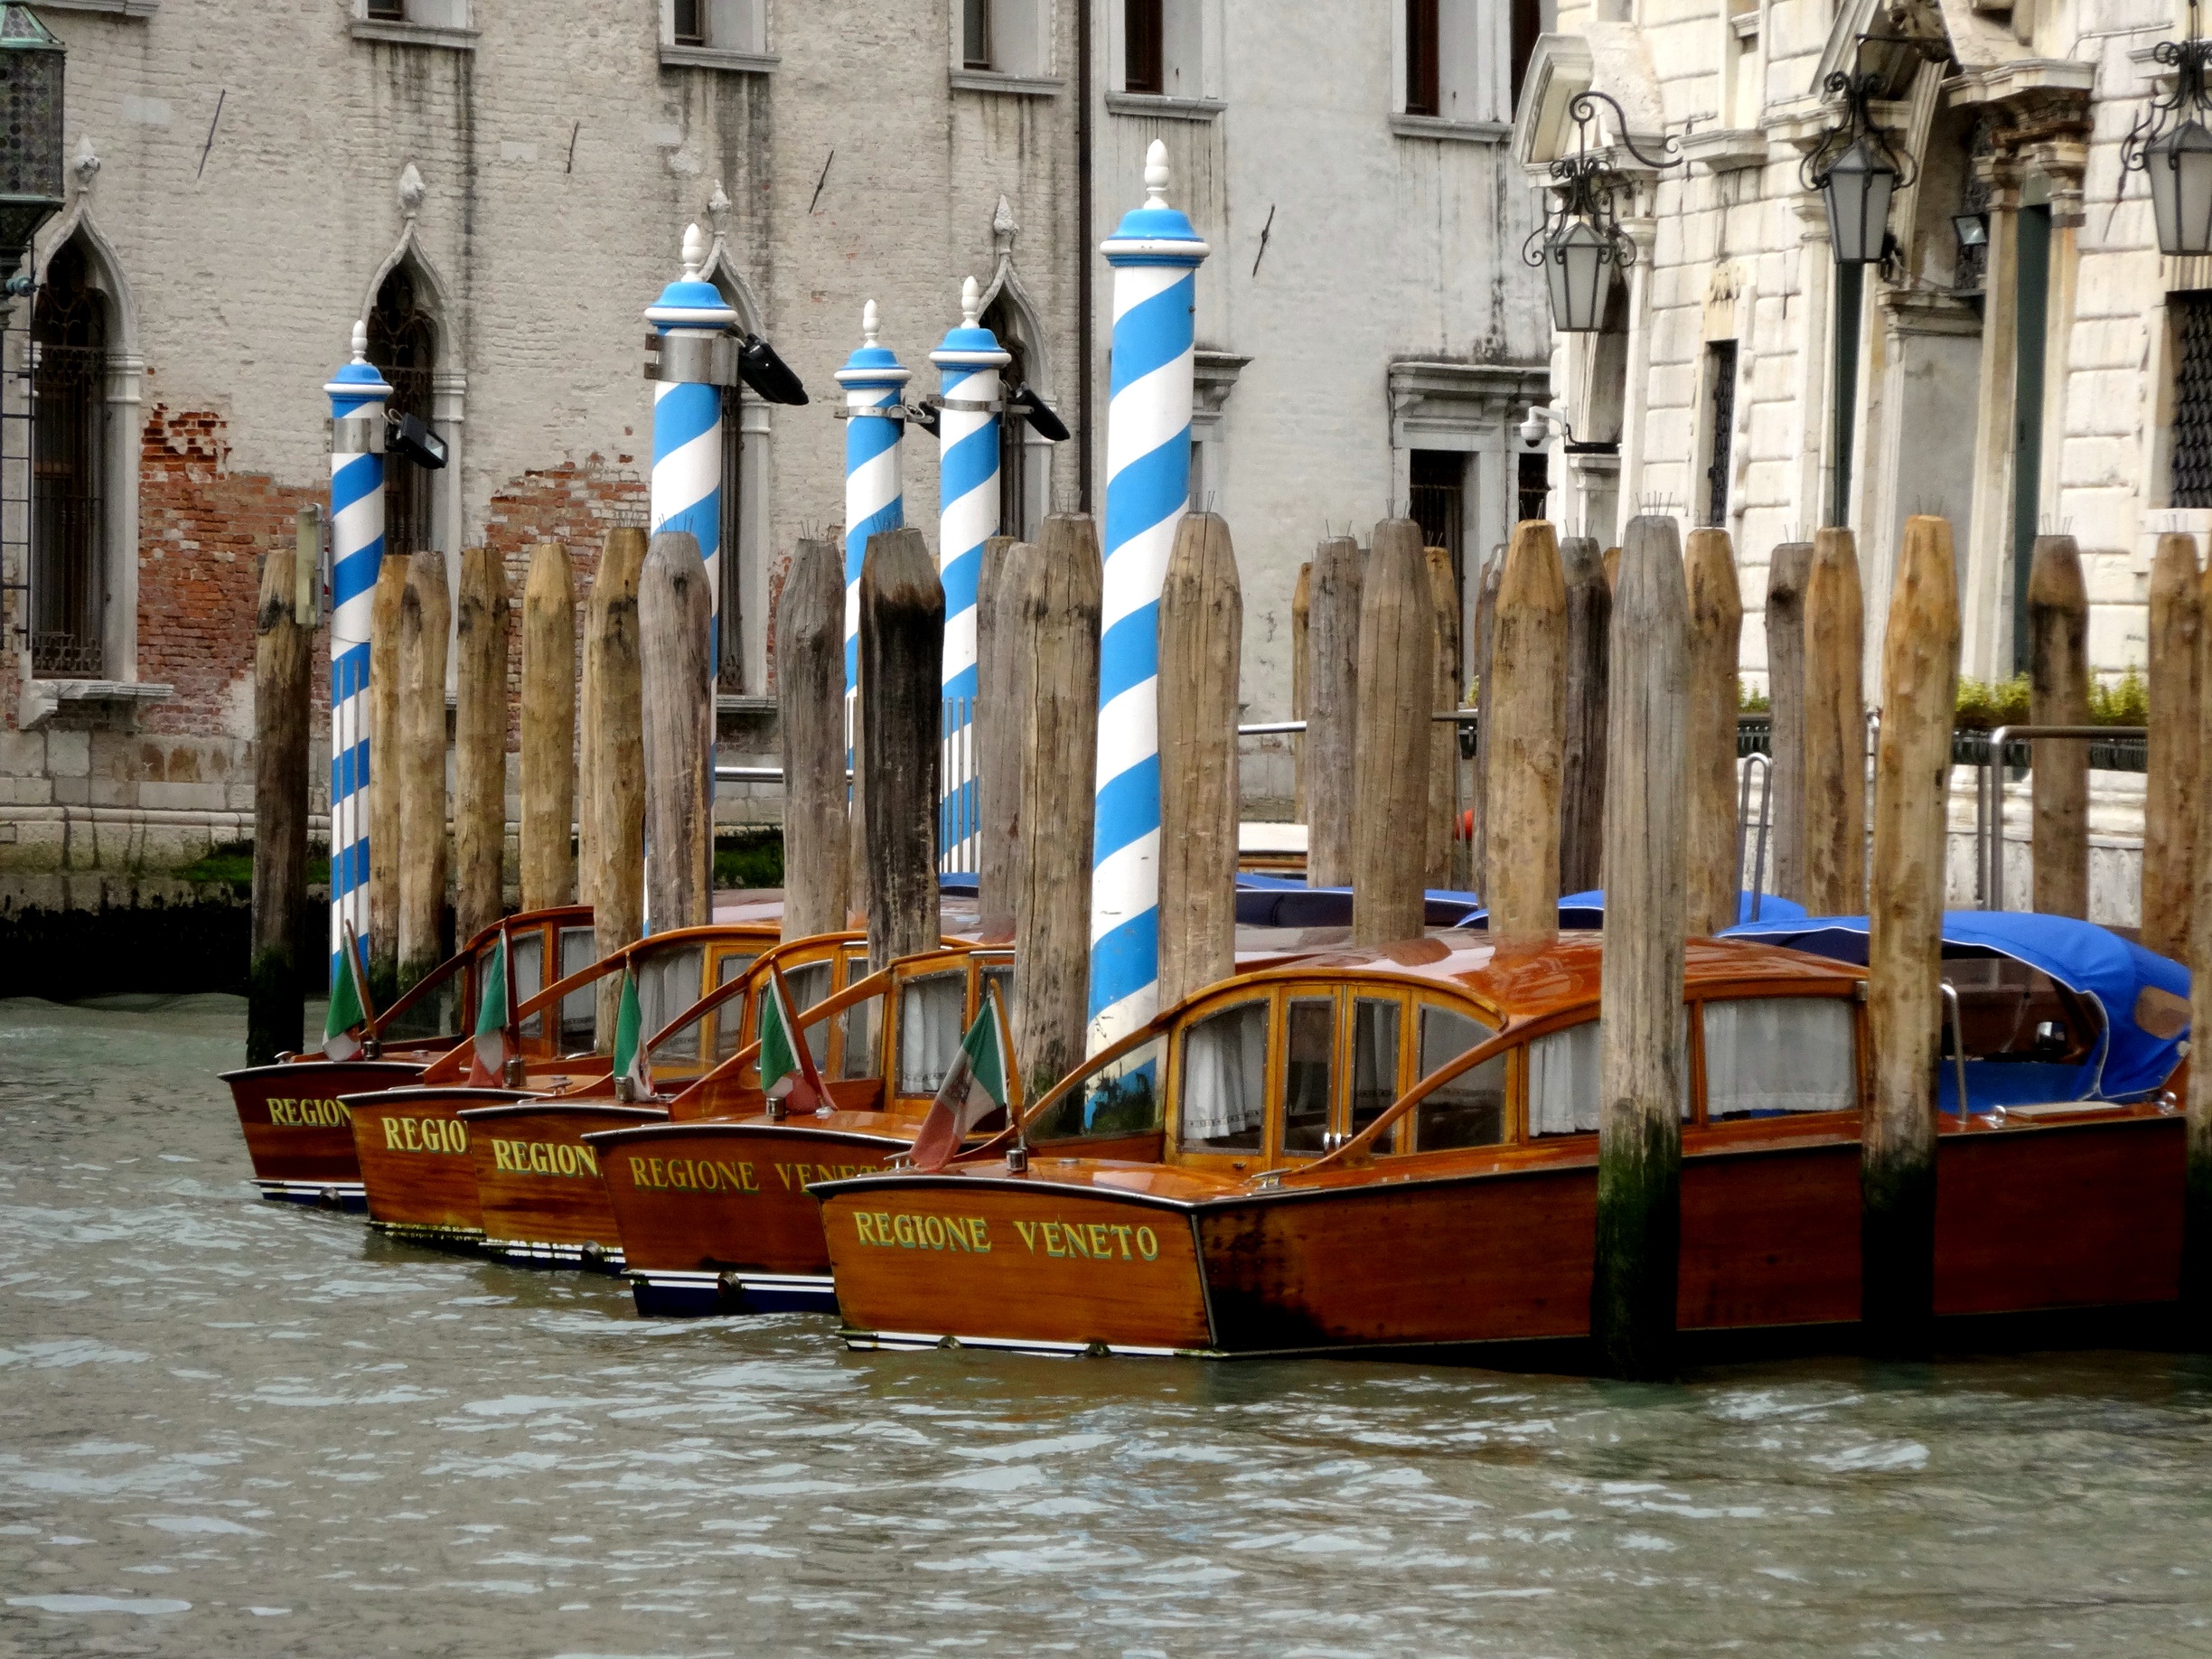
water, boat, canal, vehicle, mast, lagoon, italy, venice, waterway, boating, boats, venezia, channel, gondola, watercraft, waterways, canal grande